Antoniterkirche (Cologne)

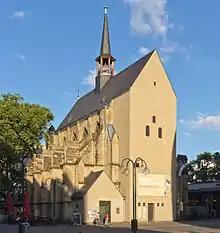
Antoniterkirche in Cologne

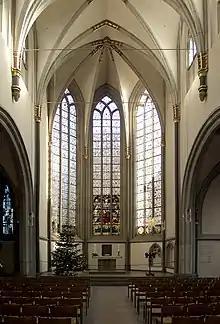
Interior from the east end

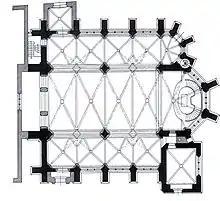
Floor plan in 1913

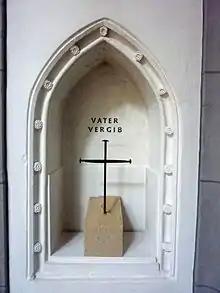
Coventry Cross of Nails in the north side-chapel

The Antoniterkirche is a Gothic church building on the Schildergasse in central Cologne, Germany, named after the Hospital Brothers of St. Anthony who founded it between 1350 and 1370–1378. Now used by the Protestant Church, it is the second most-visited church in the city after Cologne Cathedral. The Resistance fighter Freya von Moltke was baptised there.